Northwest Arkansas Naturals

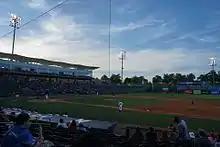
Northwest Arkansas playing against the Frisco RoughRiders in May 2017

The Naturals had early success, advancing to the playoffs in 2009 and 2010. In 2009, the Naturals won the North Division title, but lost in the Texas League championship series to the Midland RockHounds. In 2010, the Naturals swept the first and second-half titles, won the North Division title for a second straight year, and avenged their loss to Midland in 2009, winning the Texas League title in a 3–1 series victory over the RockHounds.